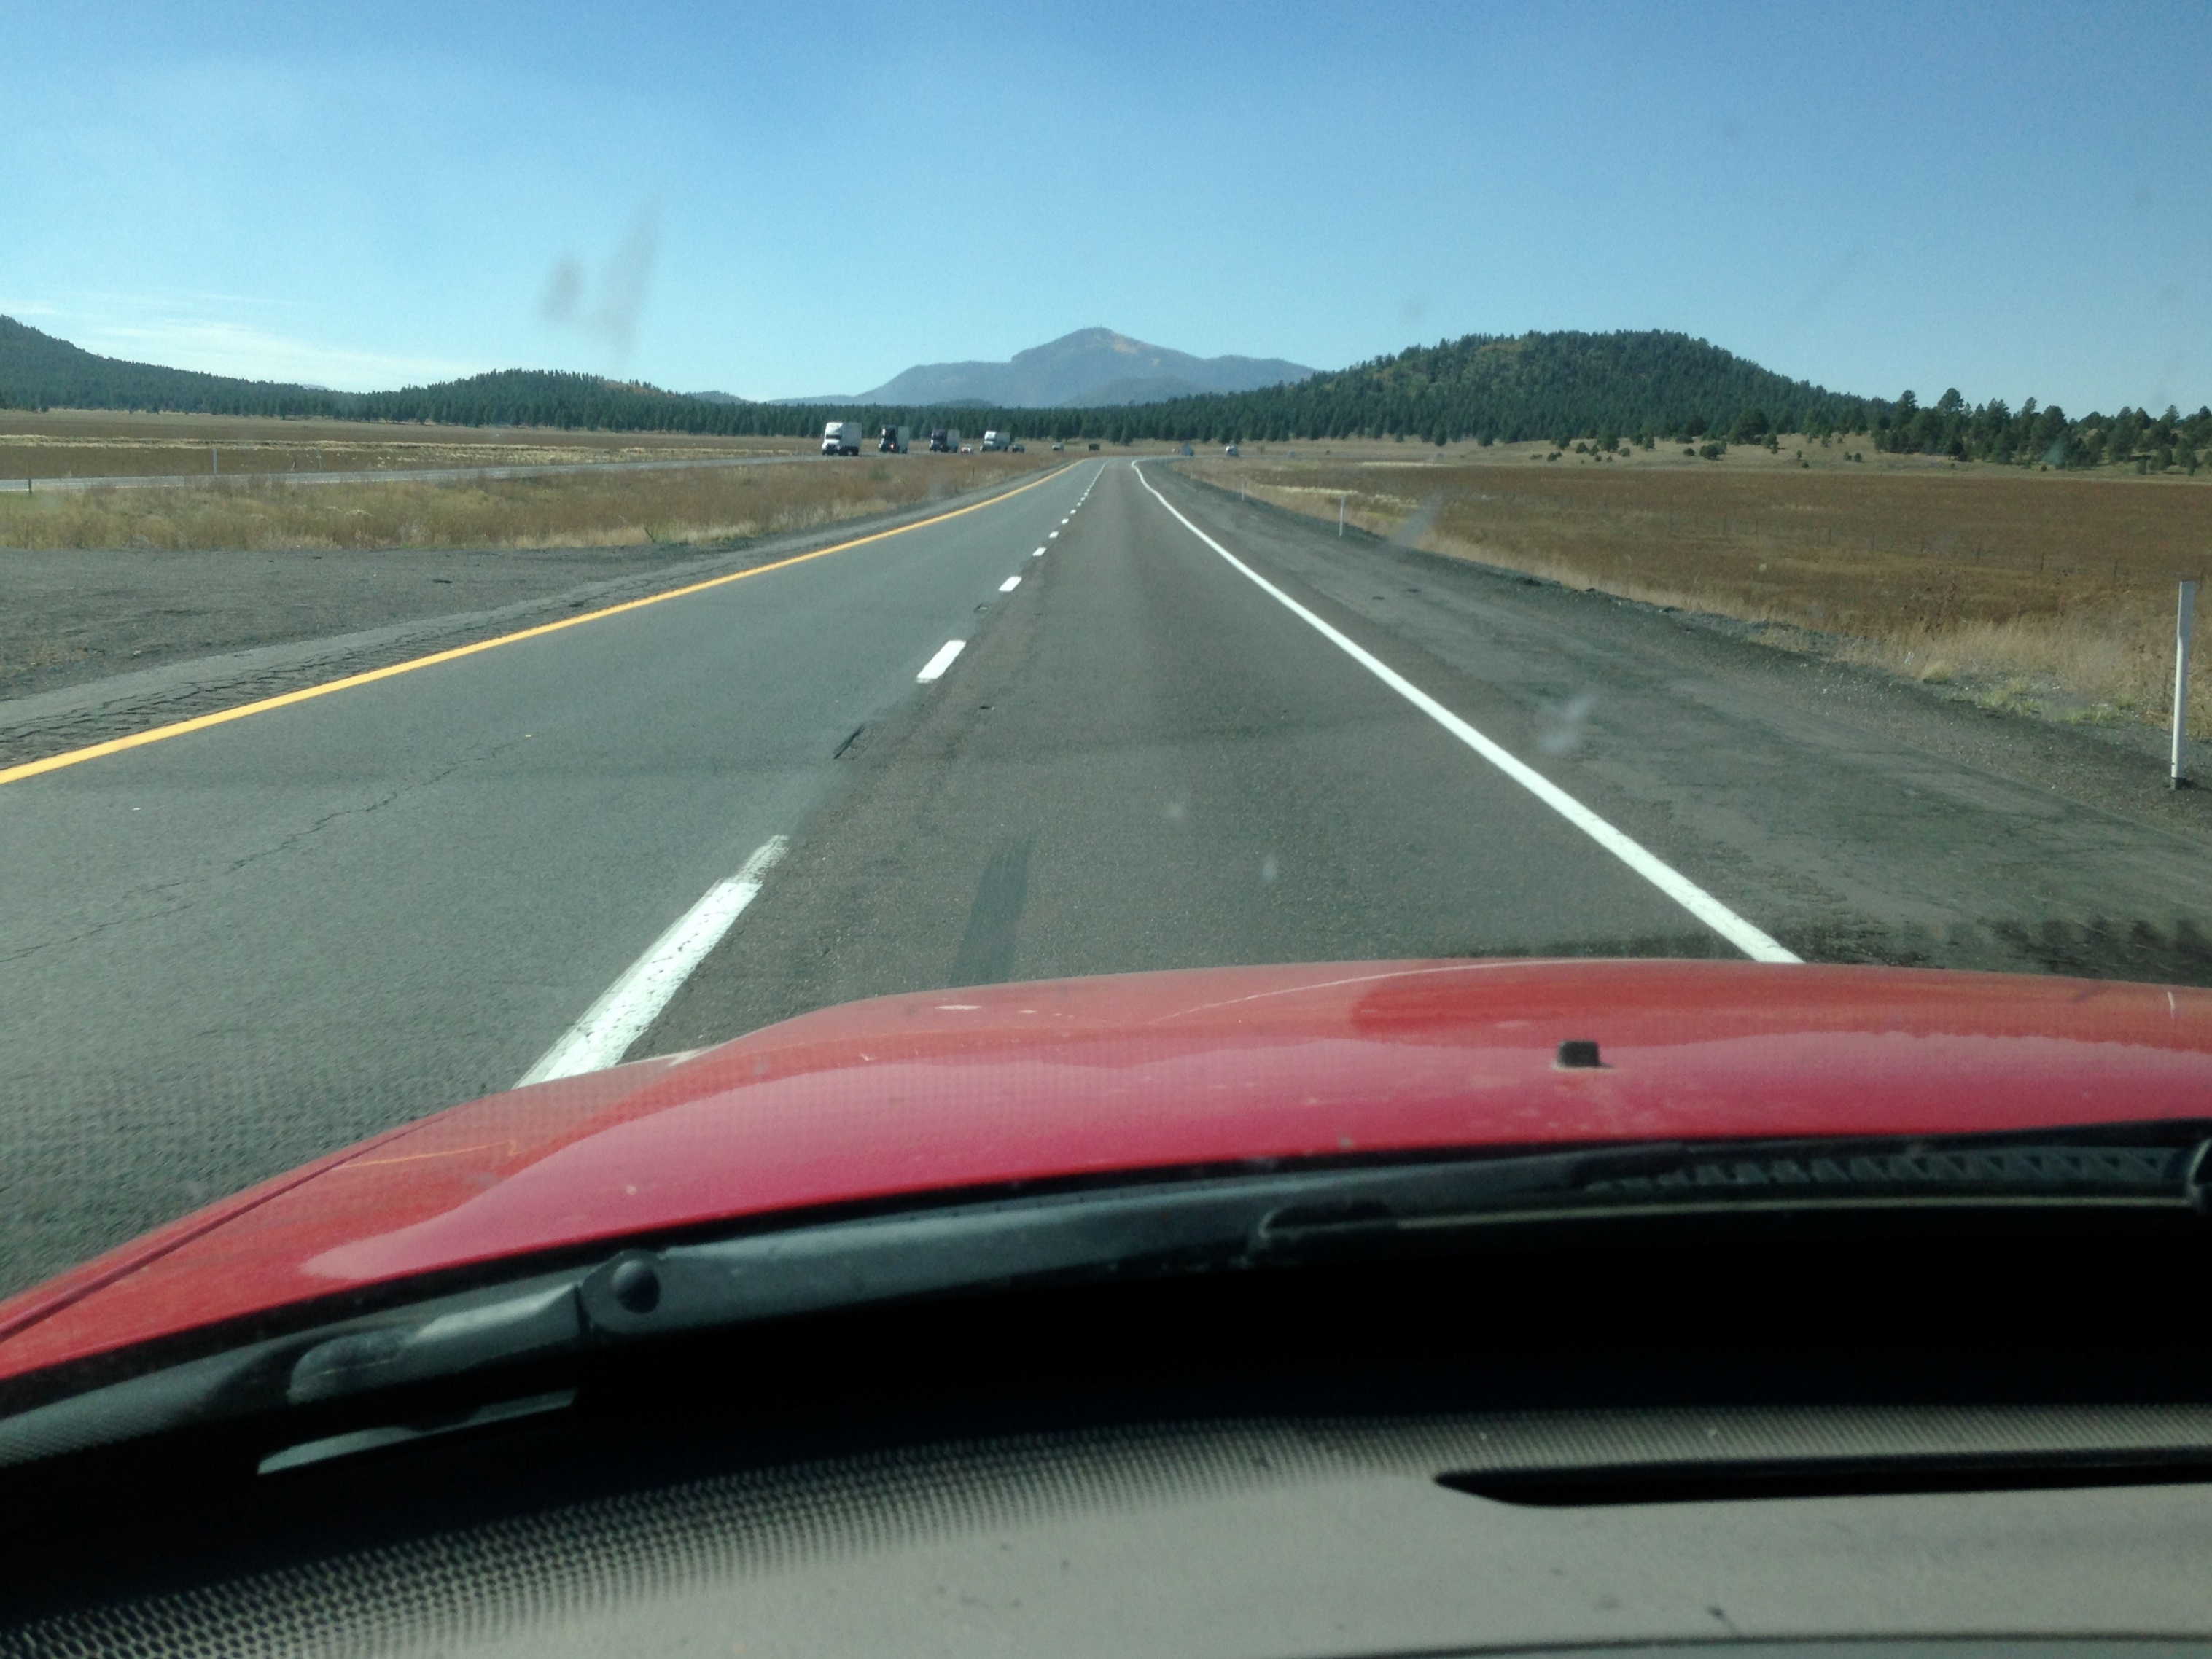
wing, driving, airplane, vehicle, aviation, windshield, flight, automotive exterior, atmosphere of earth